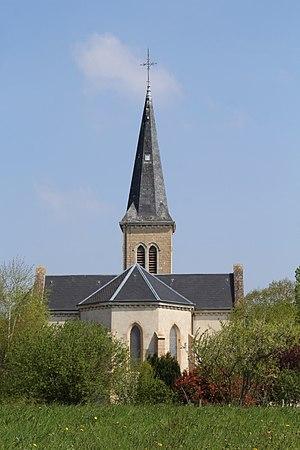
Église Saint-Barthélemy de Servignat.
Servignat est une commune française, située dans le département de l'Ain en région Auvergne-Rhône-Alpes.